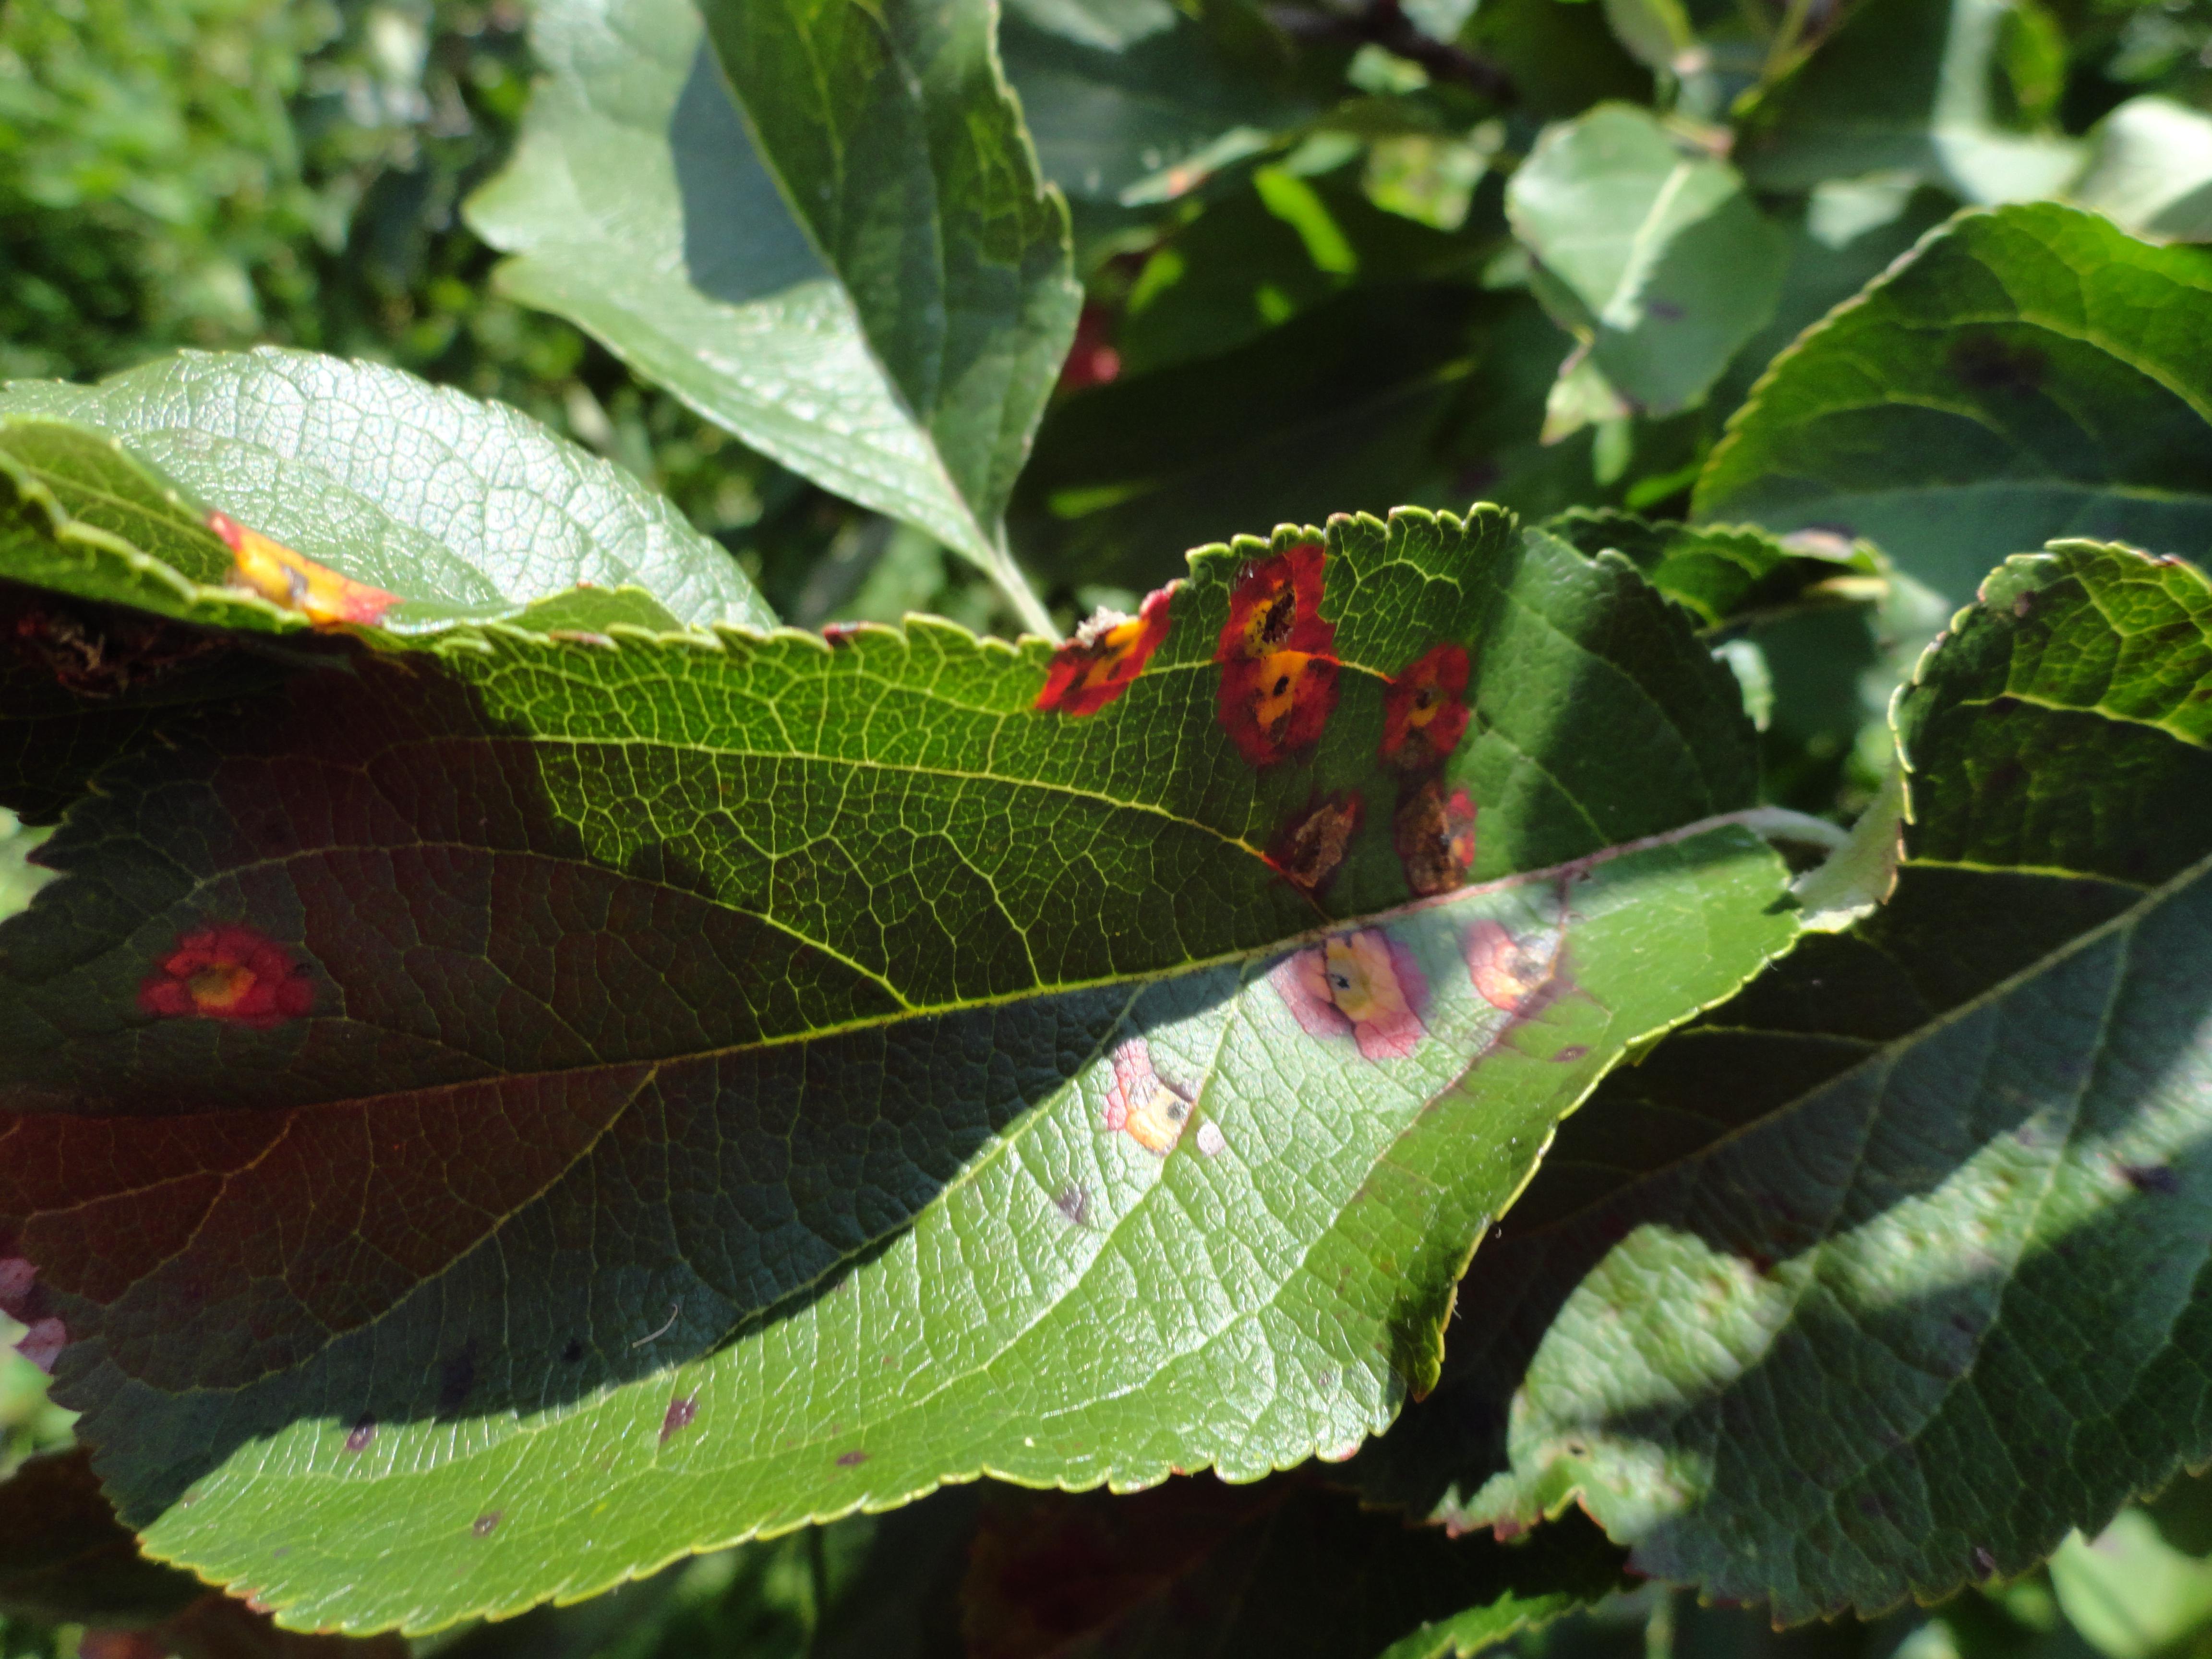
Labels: rust